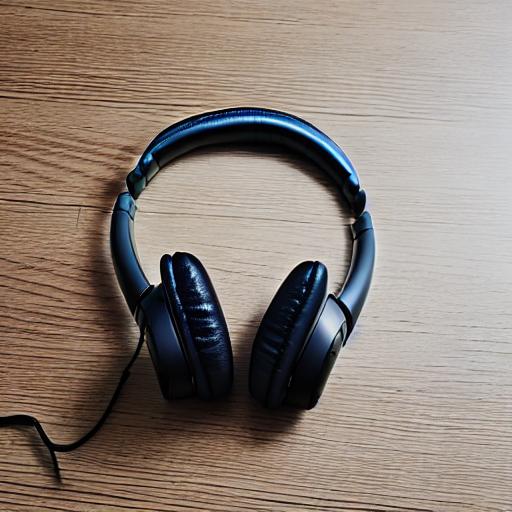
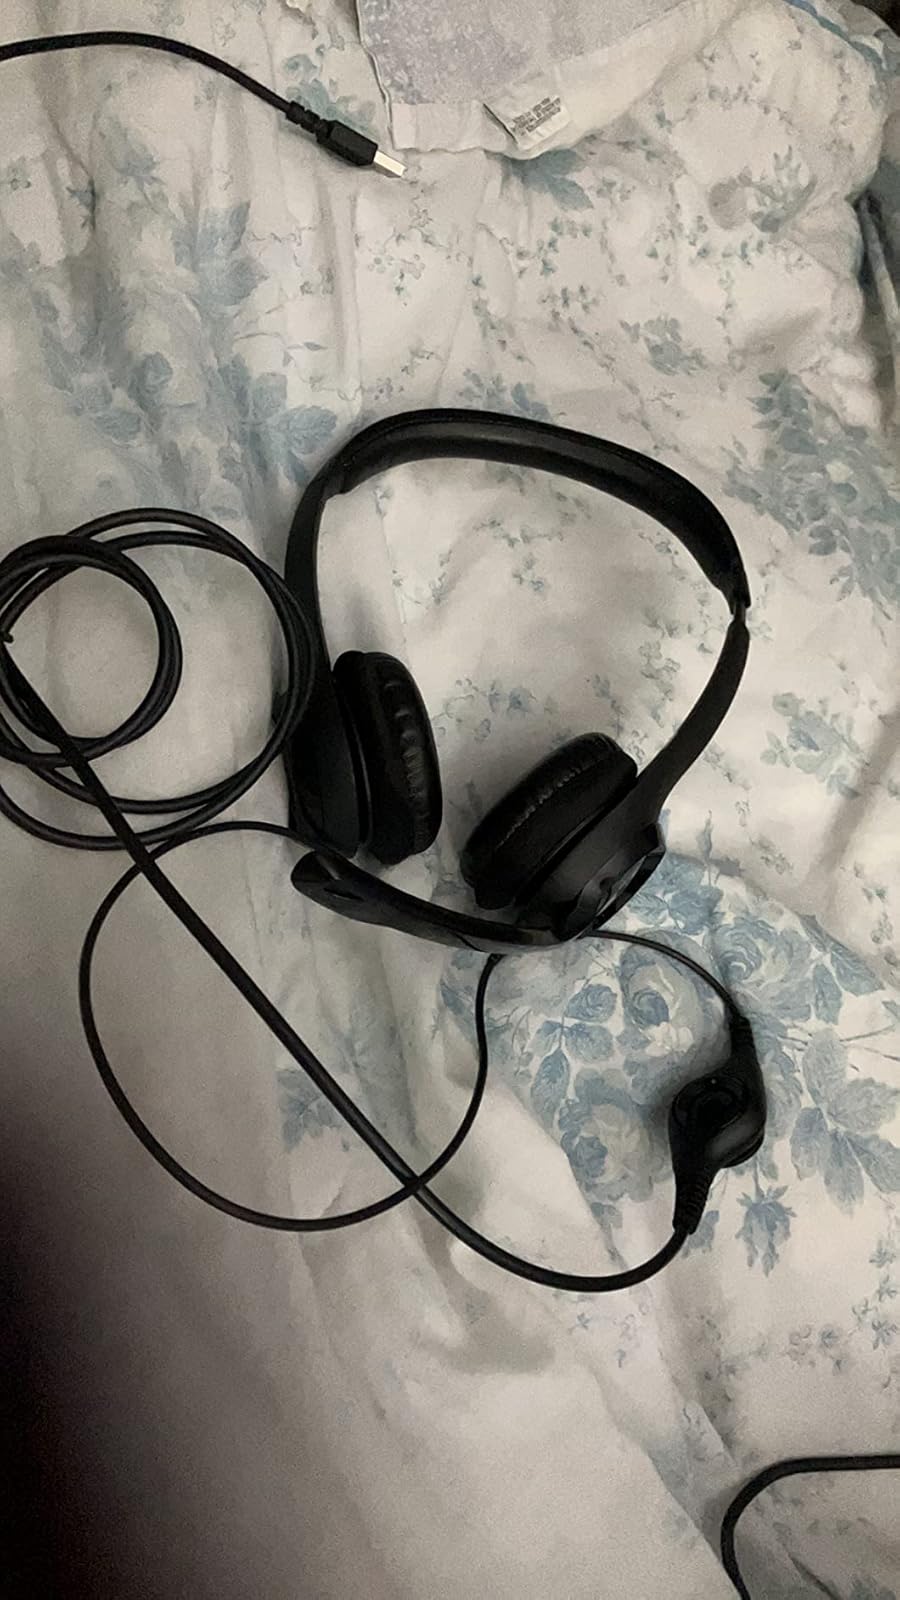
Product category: headphones
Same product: no